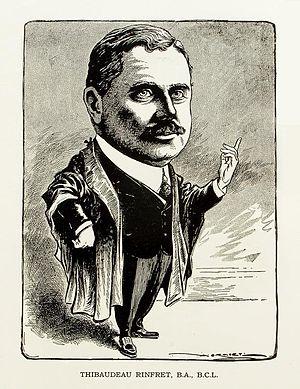
Impression de Thibaudeau Rinfret, B.A., B.C.L. Encre sur papier.
La liste des gouverneurs généraux du Canada depuis la Confédération en 1867 présente ceux qui ont occupé ce poste de 1867 à nos jours. Pour la liste des gouverneurs des différentes entités historiques qui composent aujourd'hui le Canada, voir la Liste des gouverneurs du Canada avant la Confédération.